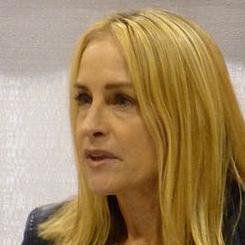
Age: 54